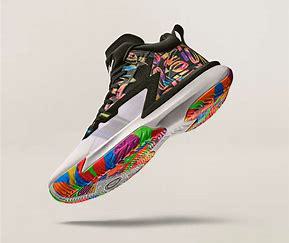
Brand: Jordan
Model: Zion 3